History of opera

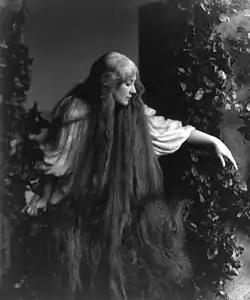
Mary Garden in a performance of "Pelléas et Mélisande" by Claude Debussy (1908)

The Netherlands came into contact with opera thanks to French or Italian traveling companies. The first Dutch opera author was Johannes Bernardus van Bree, author of "Sapho" (1834) and "Le Bandit" (1840). In general, opera has been of little interest to Dutch composers. Of note is the opera "Halewijn" by Willem Pijper (1933).